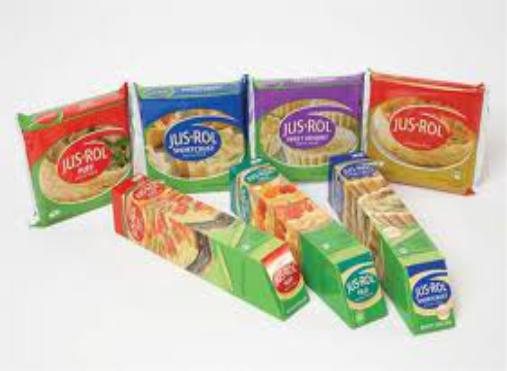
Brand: Jus-Rol
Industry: Food